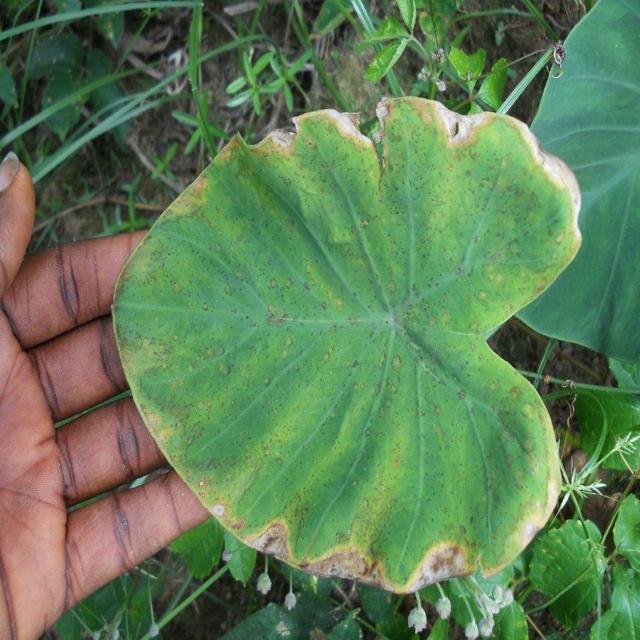
Label: Mid_Blight